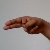
The image shows a hand gesture representing the letter 'H' in Indian Sign Language.